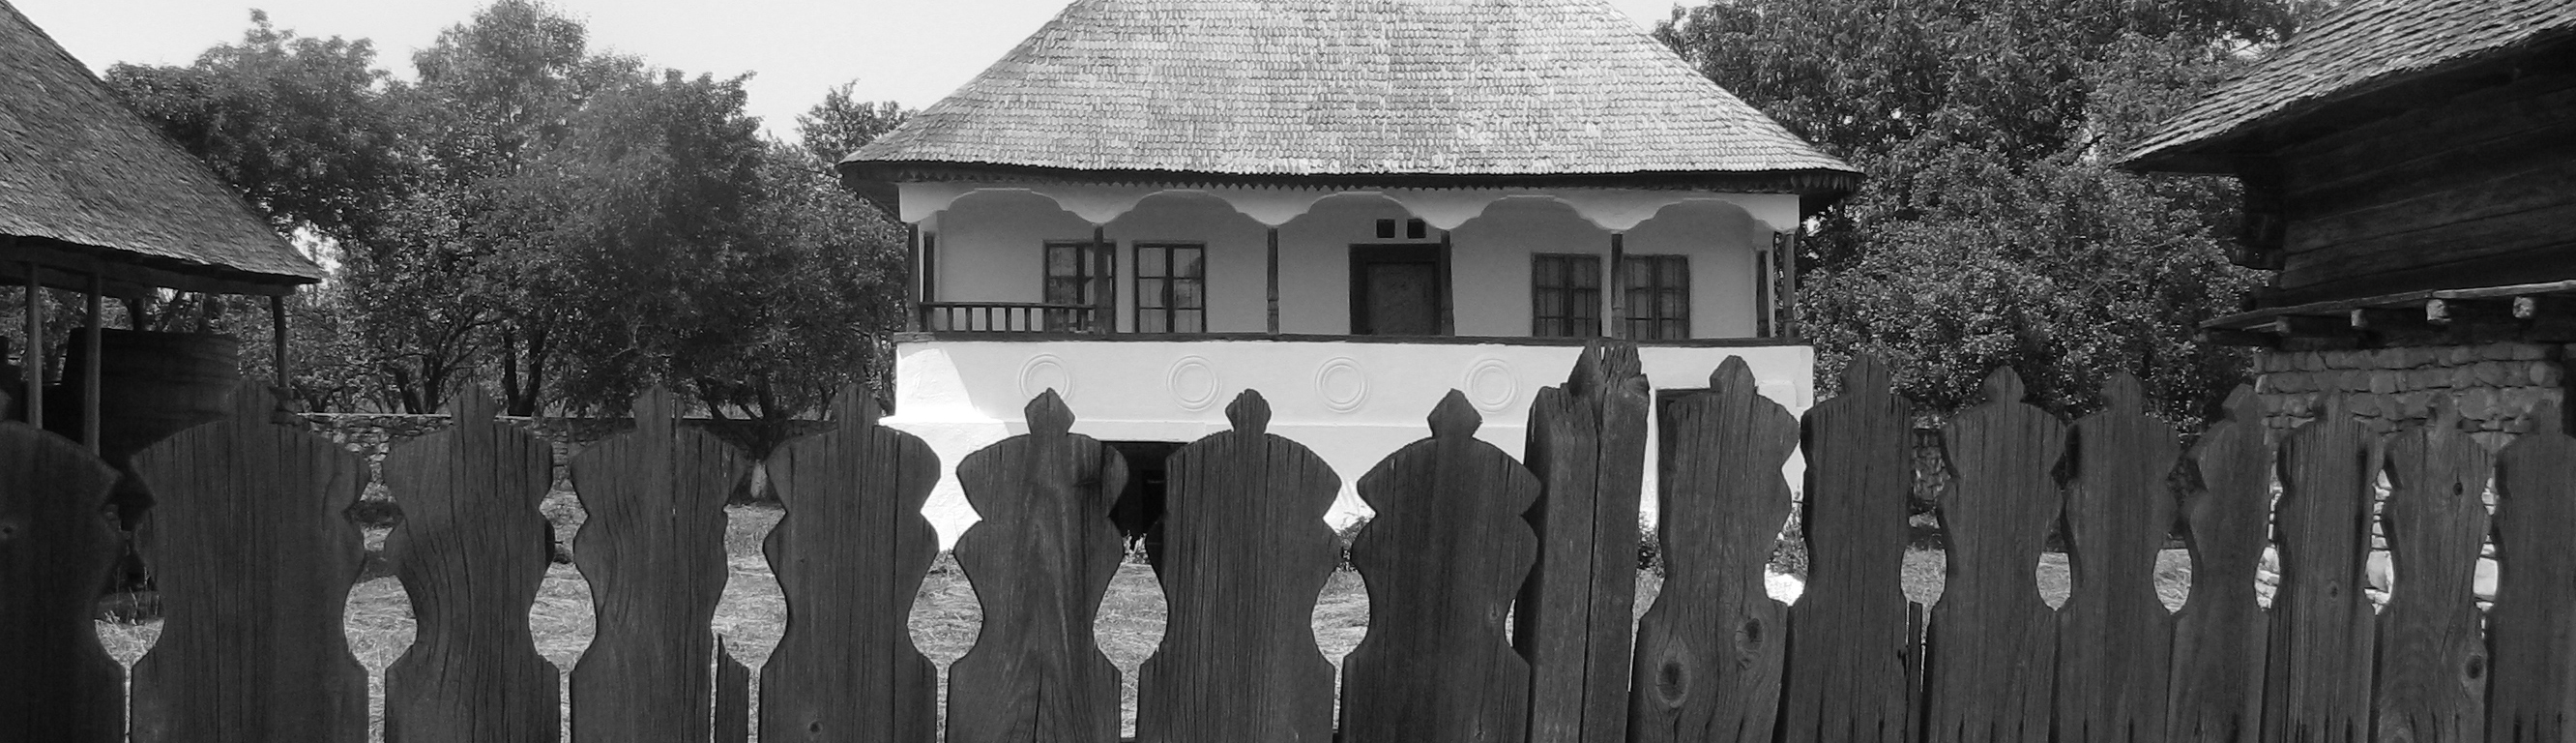
open, black and white, architecture, wood, photography, house, air, building, monument, photo, arch, museum, monochrome, photos, national, family, de, si, fotografie, history, arc, county, familia, romania, roumanie, arhitectura, romanian, patrimoniu, istorie, lemn, vernacular, muzeul, judetul, muzeal, complexul, arges, din, ethnography, etnografic, judet, golesti, judetean, viticulturii, pomiculturii, vernaculara, golescu, httpwwwmuzeulgolestiro, lmiagiisa13699, etnogrfie, monochrome photography